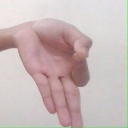
अक्षर: ज्ञ